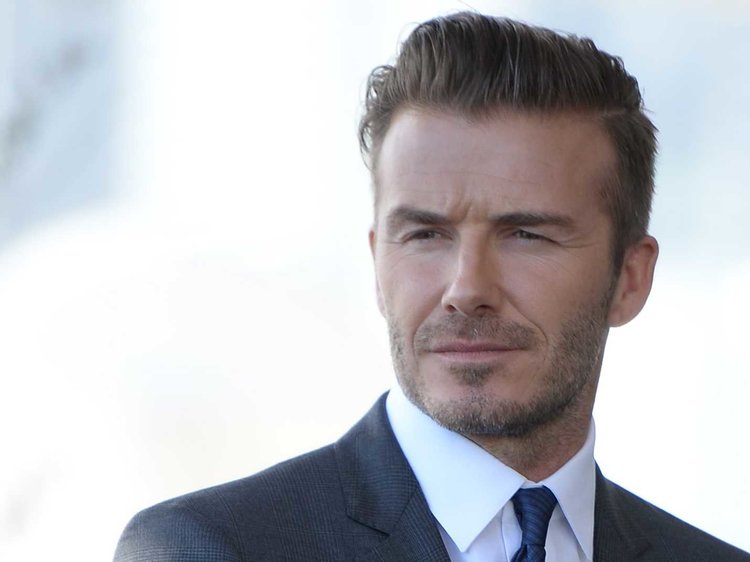
Gender: men